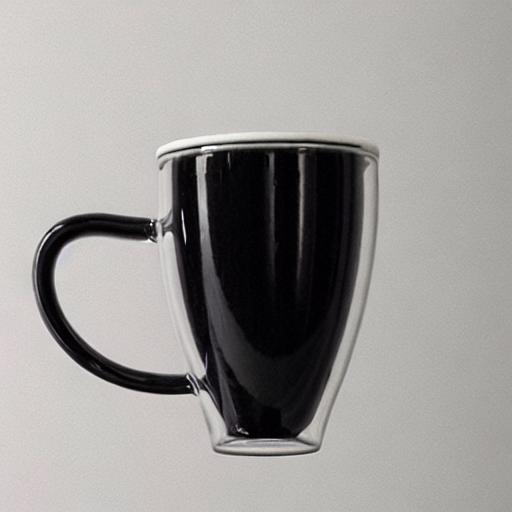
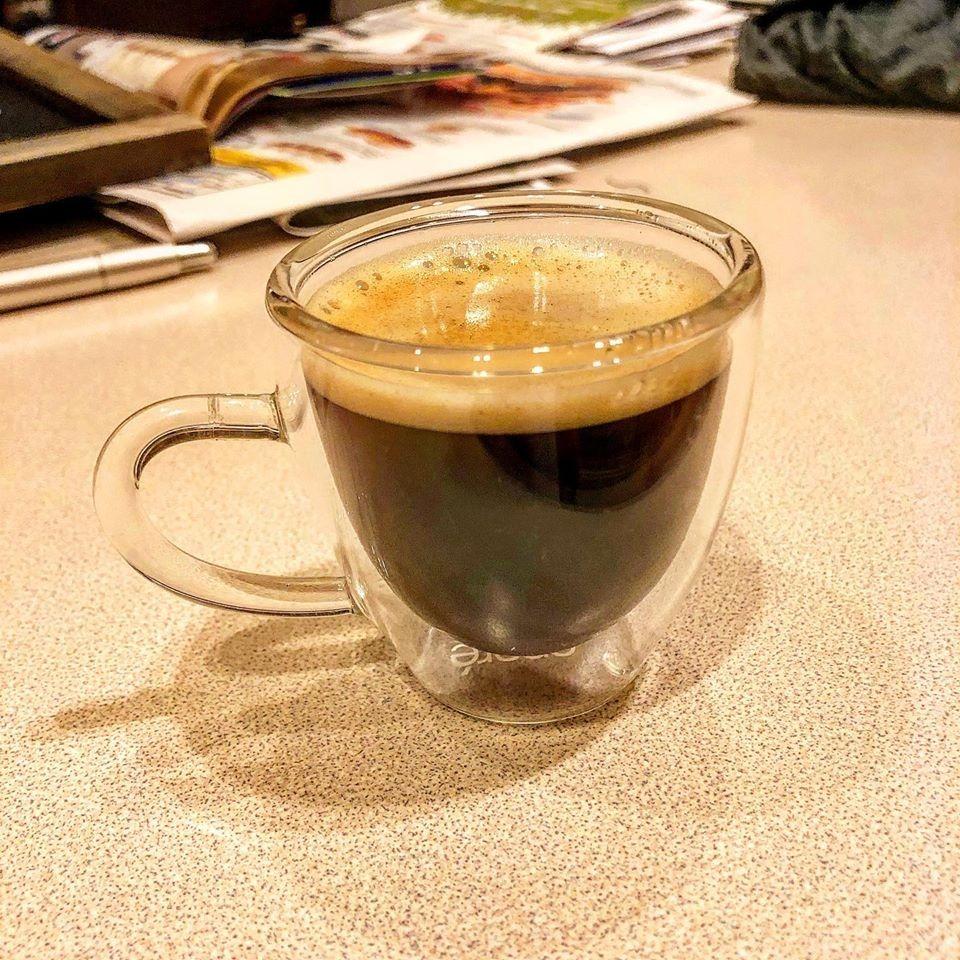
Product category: items_mug
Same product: no